Amenhotep (Huy)

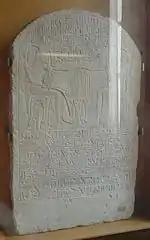
Stela depicting Amenhotep and his son Ipy. Both Stewards of Memphis

Amenhotep, with the nickname Huy, was a member of an influential family. His father Heby was "mayor of Memphis". His brother Ramose was vizier under Amenhotep III.